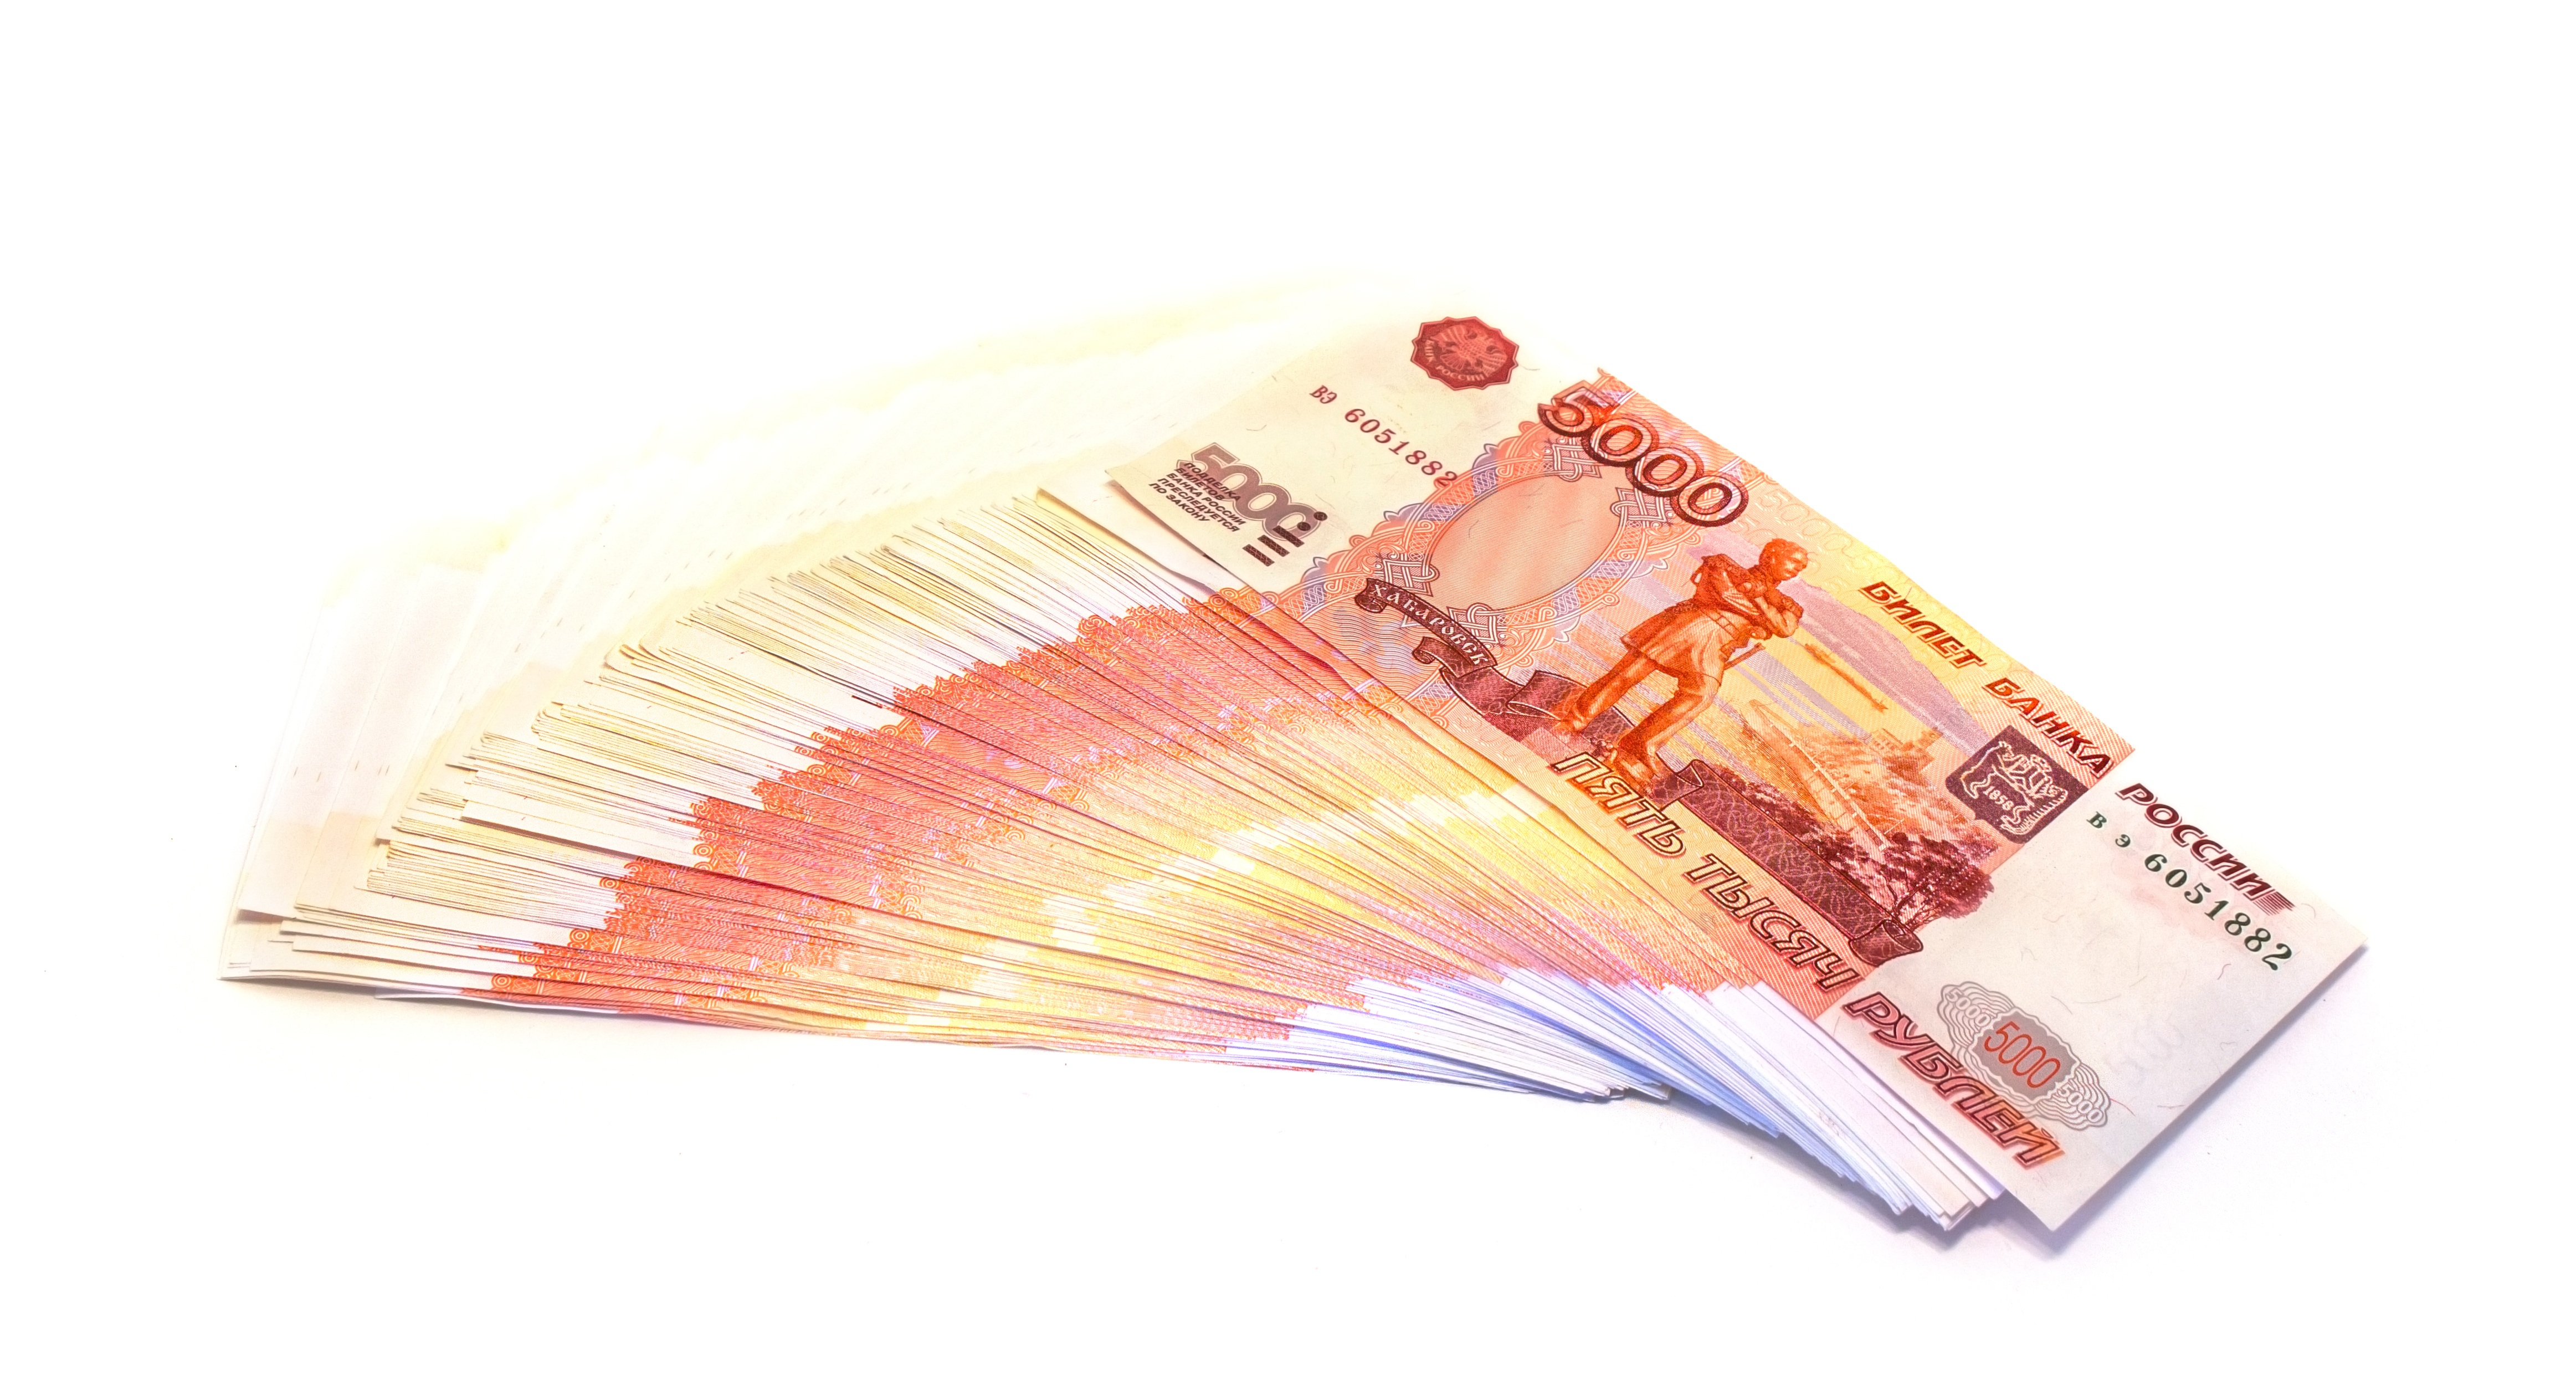
money, product, cash, currency, russia, 5000, ruble, bills, million rubles